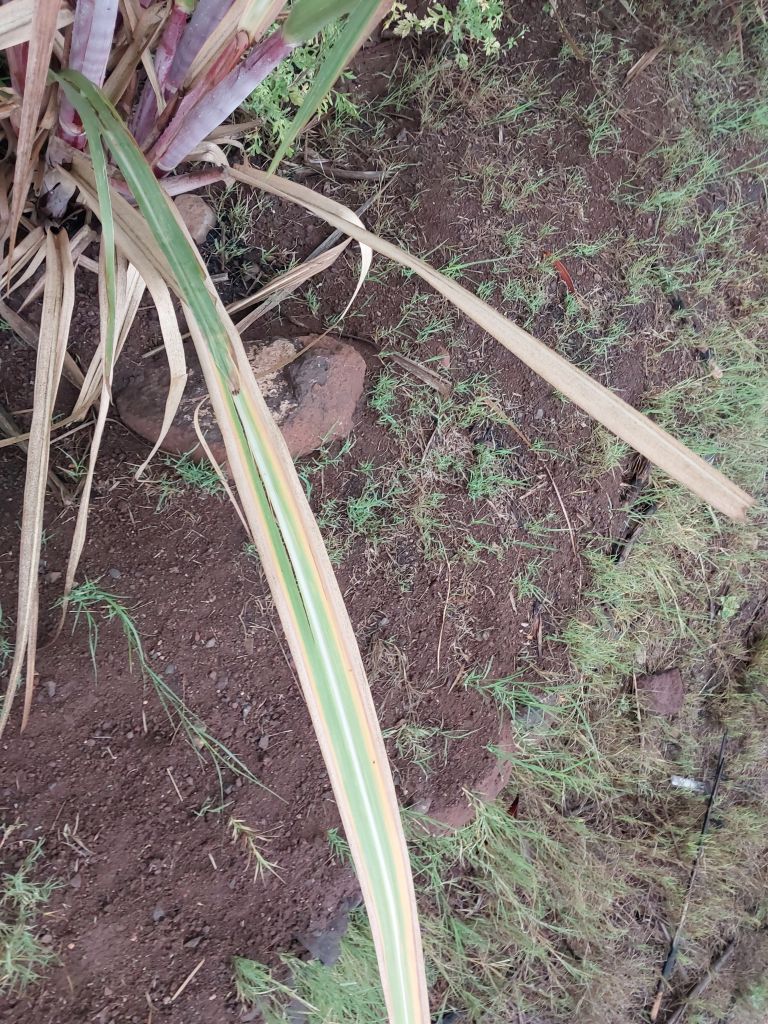
Label: Yellow Leaf